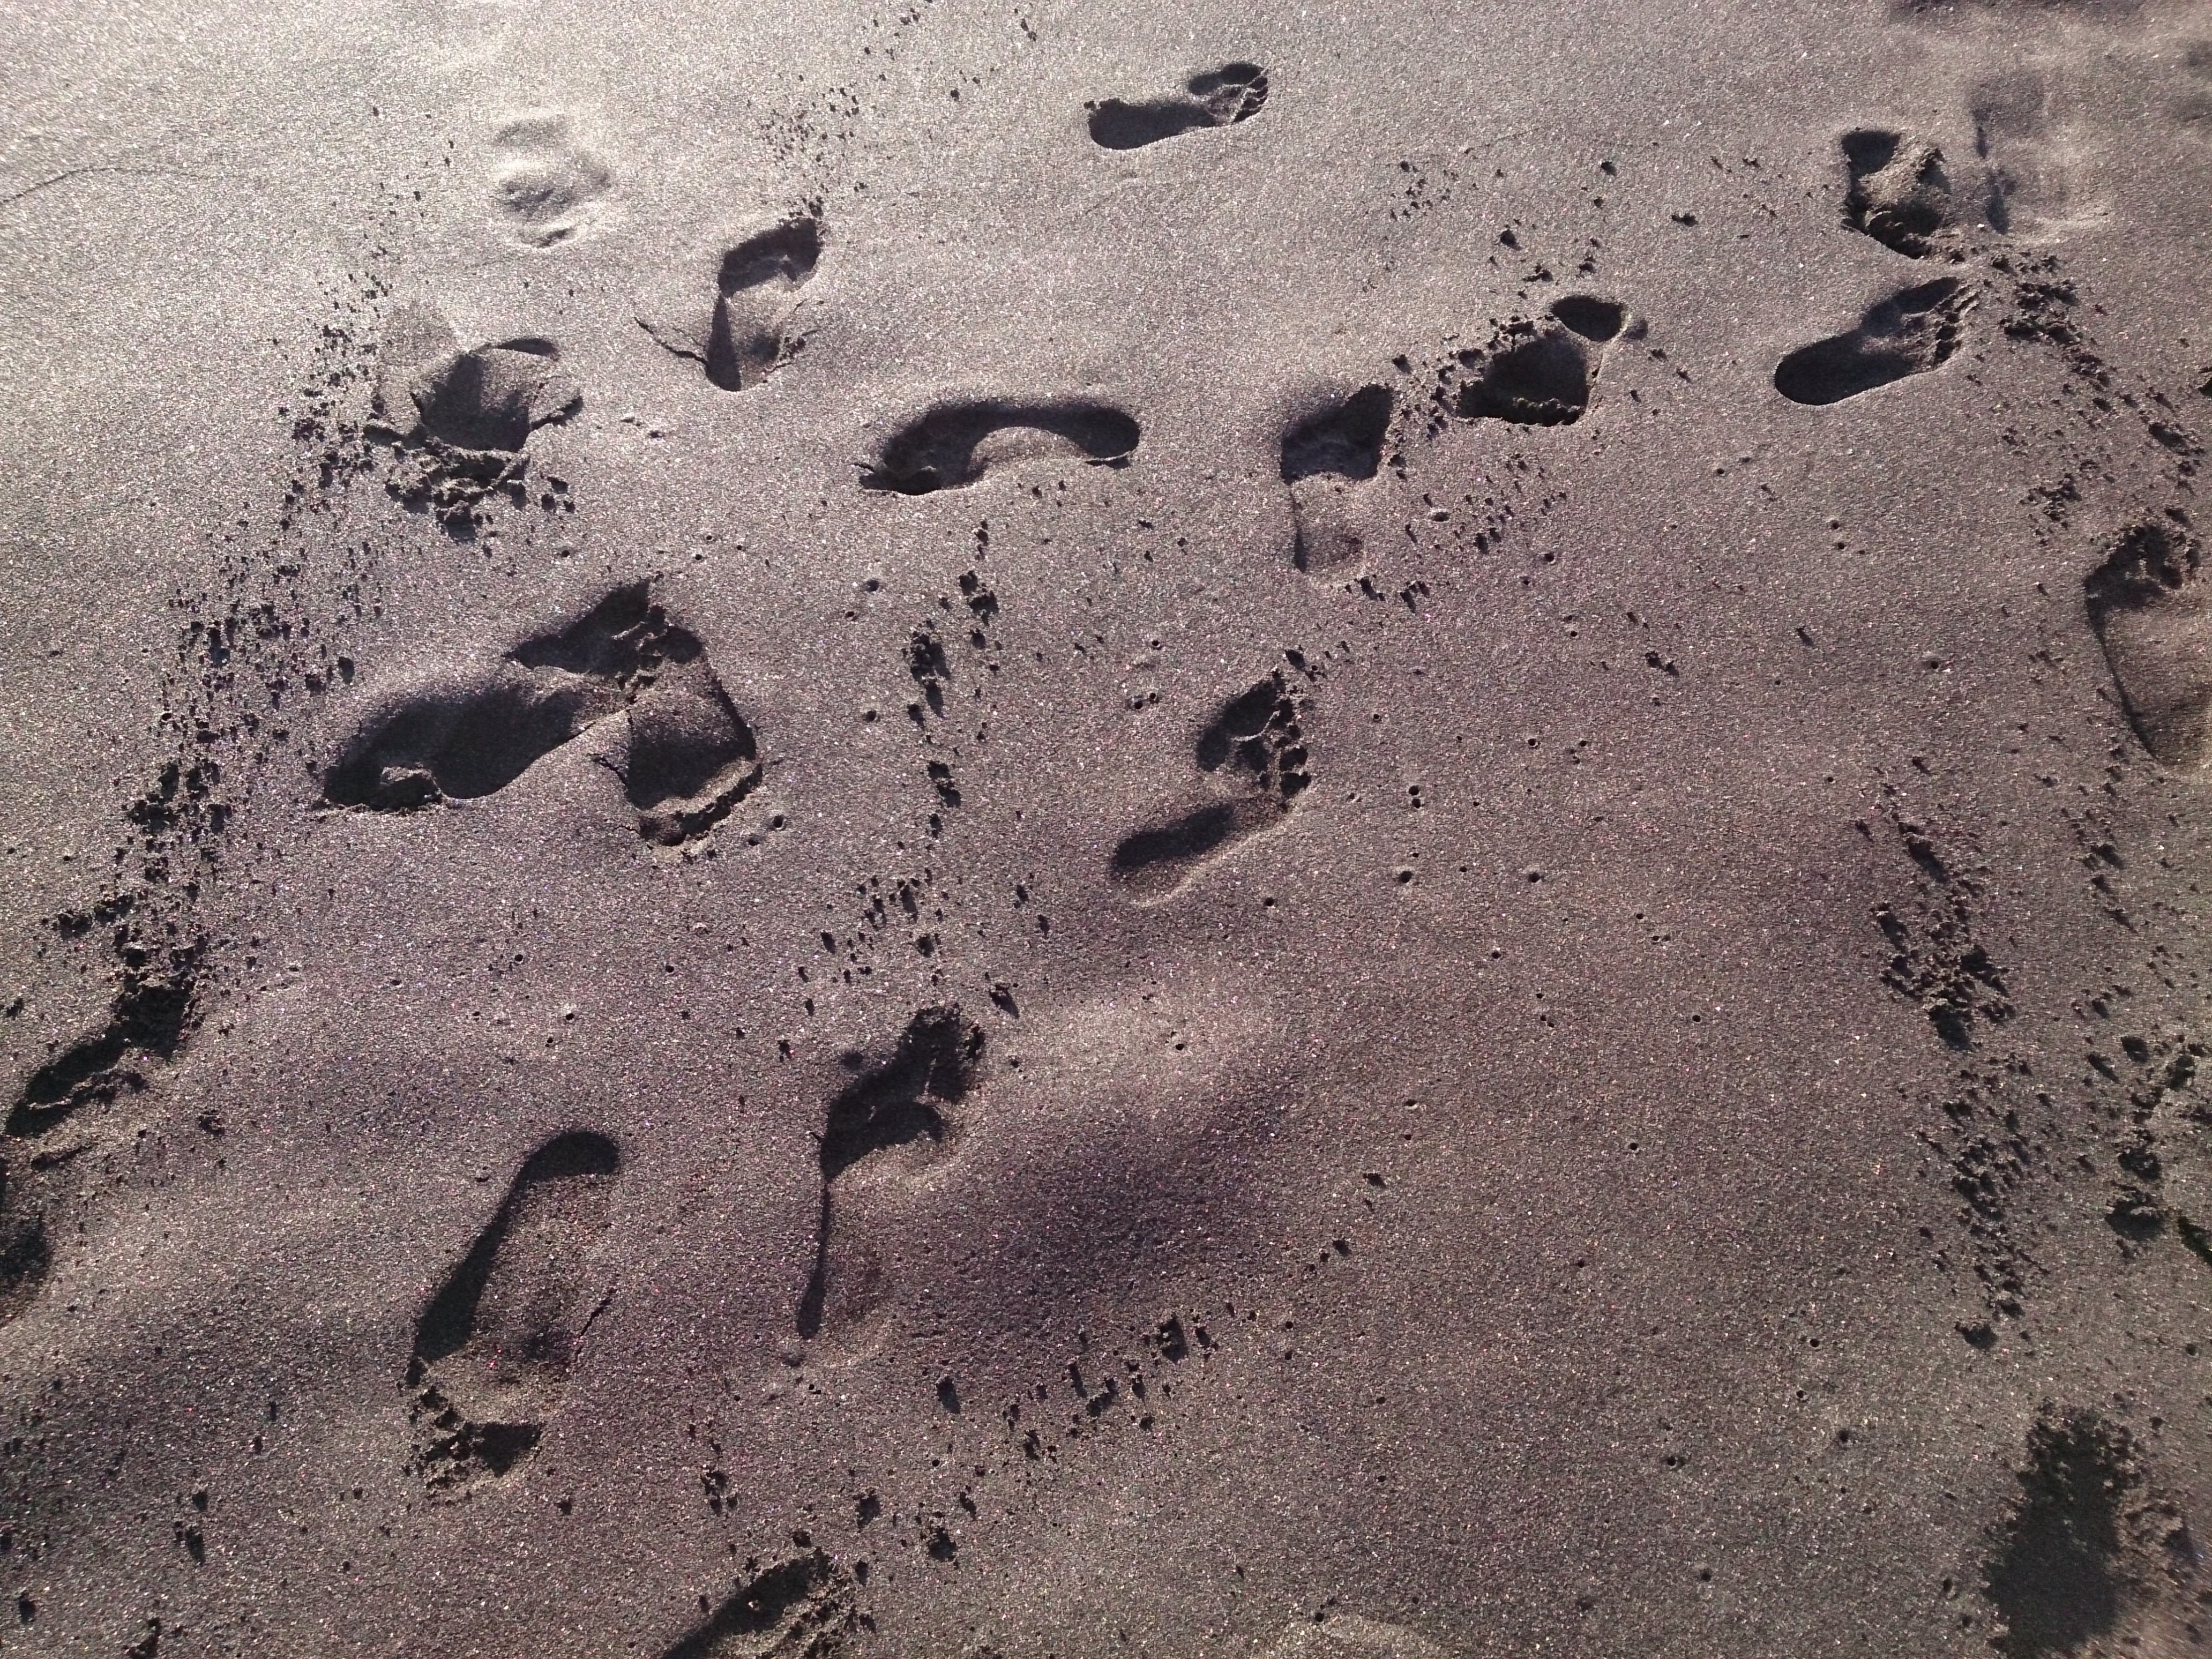
beach, sand, rock, texture, footprint, asphalt, shadow, soil, material, footprints, bank, geology, road surface